Picea glauca

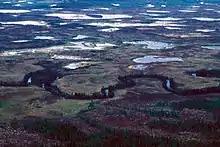
Growing in the riparian zone amid treeless bogs

The southern edge of the zone in which white spruce forms 60% or more of the total stand corresponds more or less to the July isotherm of around the Great Lakes; in the Prairie Provinces its limit is north of this isotherm. During the summer solstice, day length values range from 17 hours at its southern limits to 24 hours above the Arctic Circle.